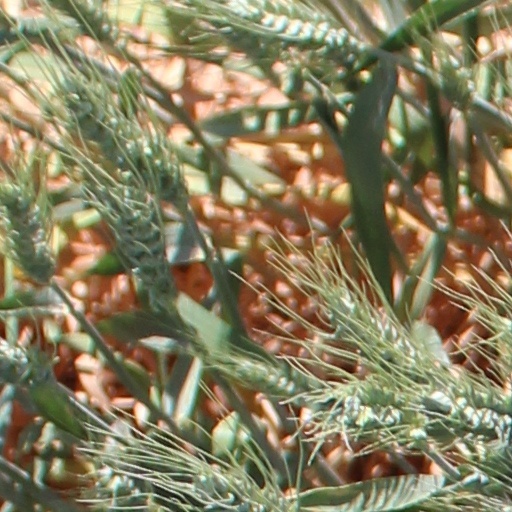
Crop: wheat